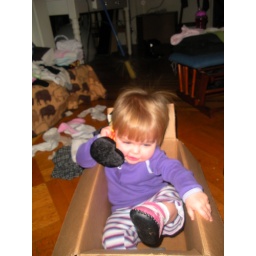
Sh e loves getting in and out of boxes, or sitting on them or standing on them